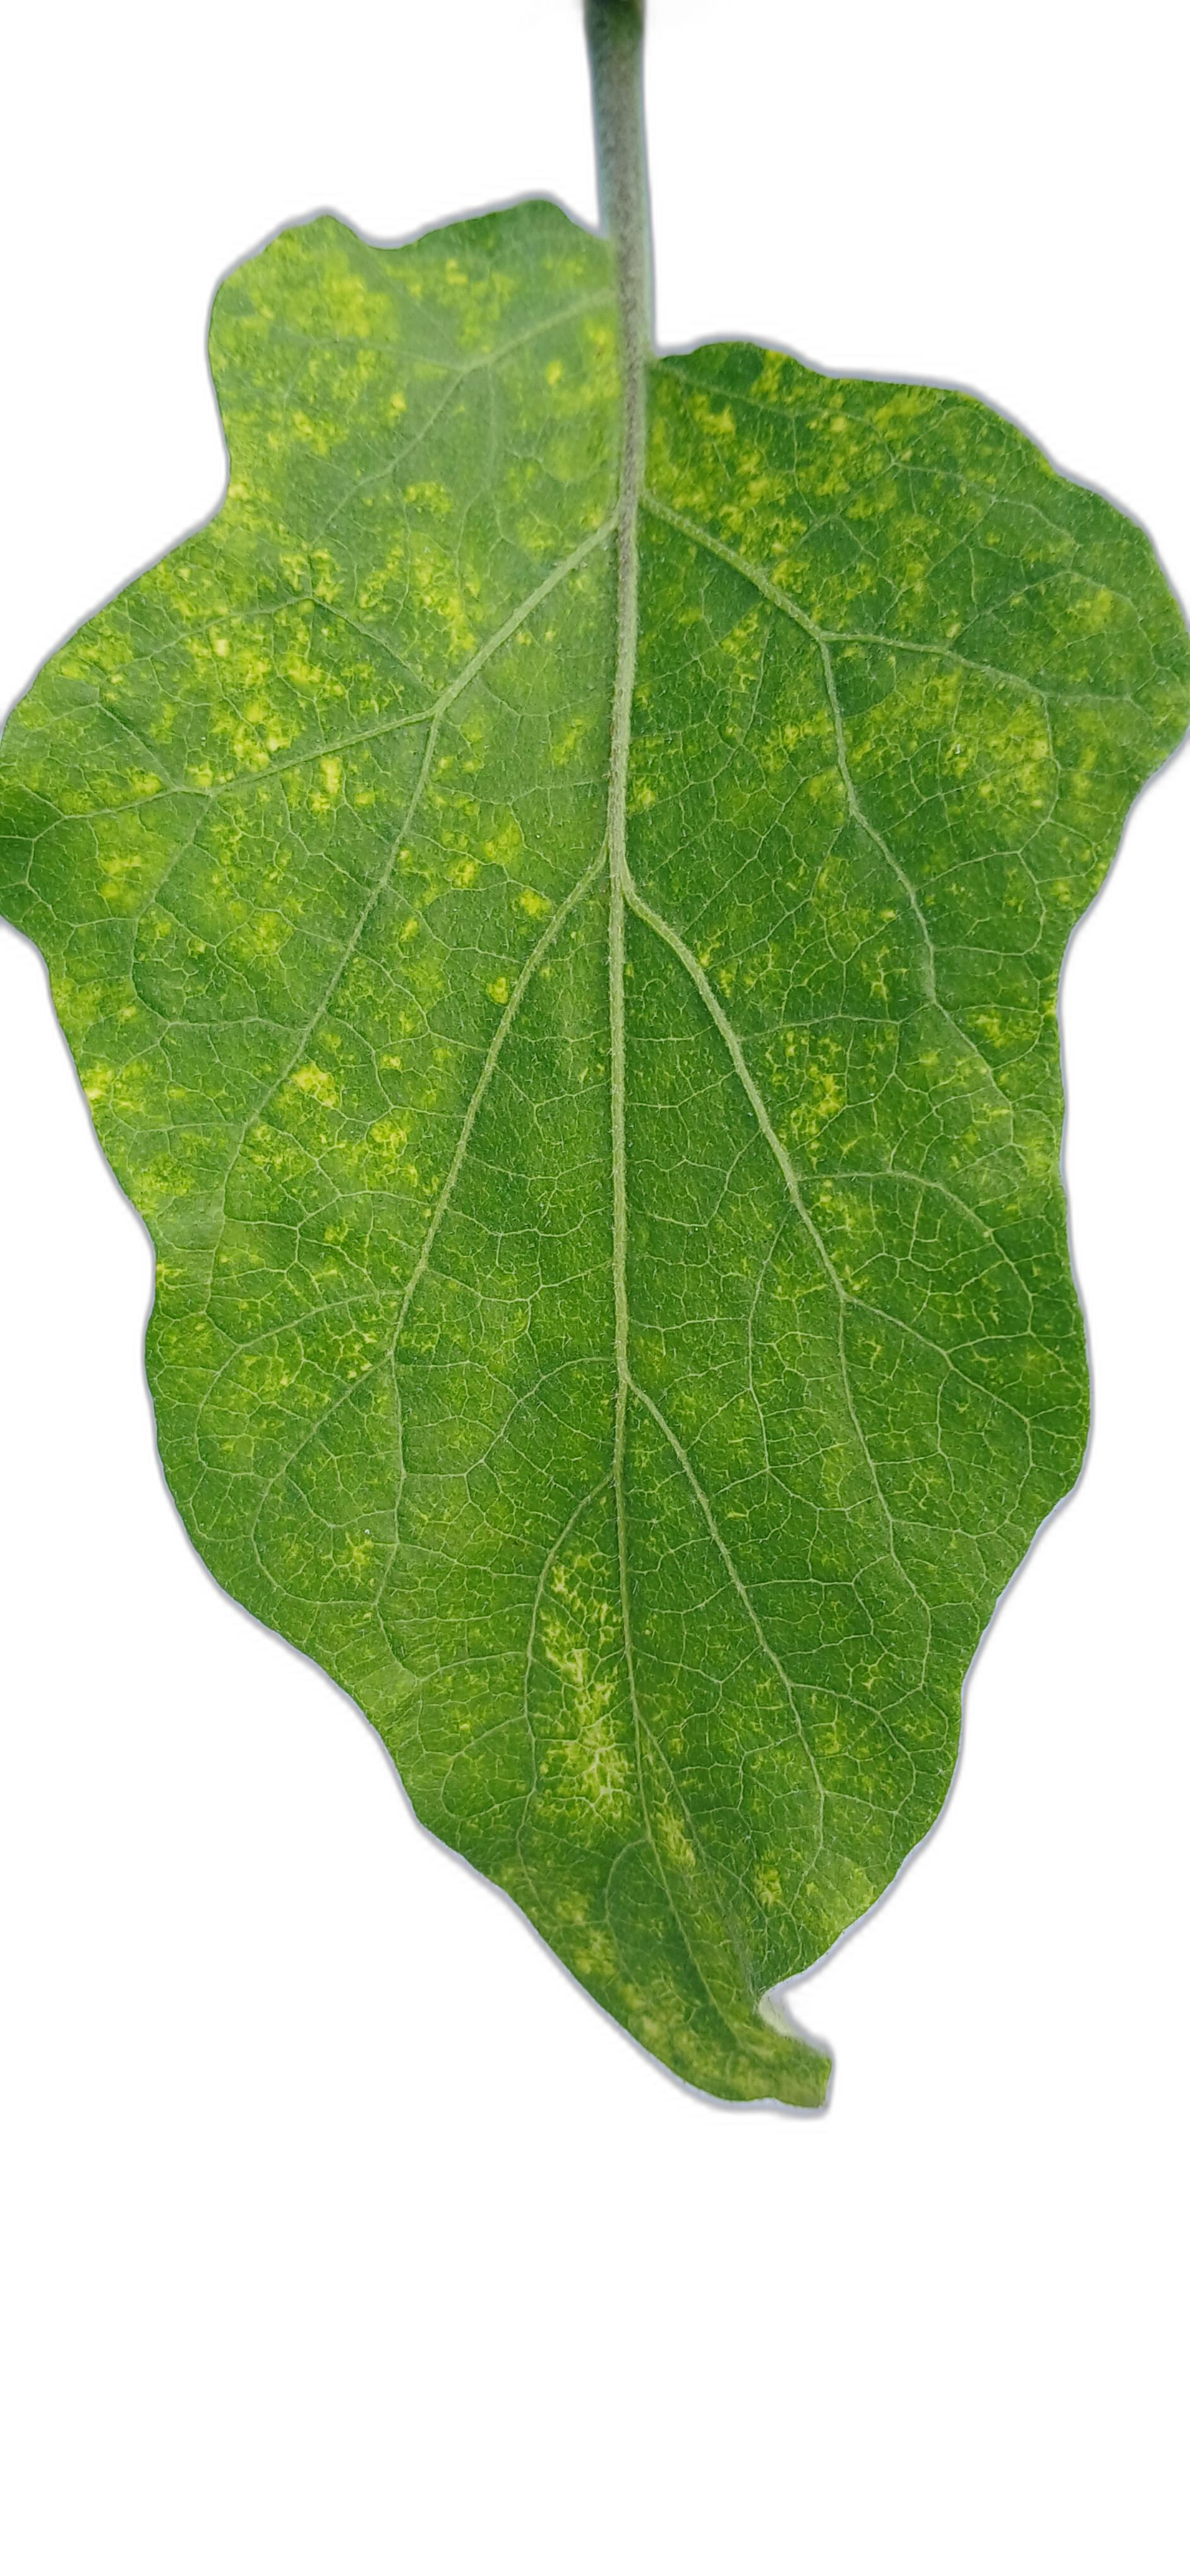
Label: Mosaic Virus Disease